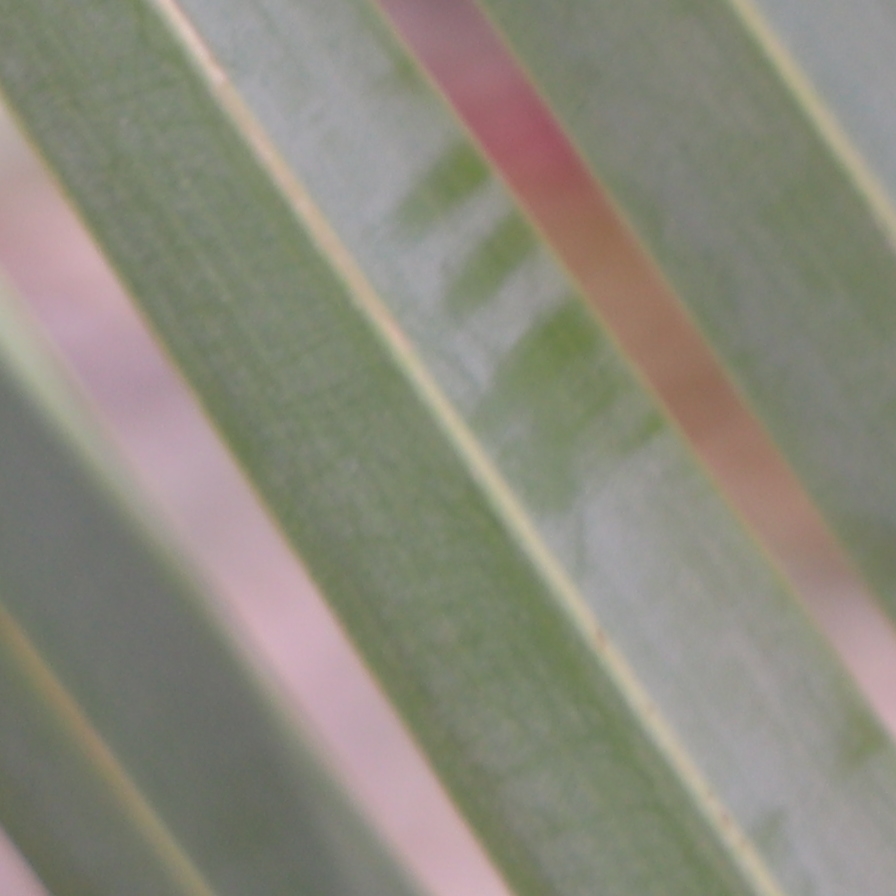
Label: Healthy